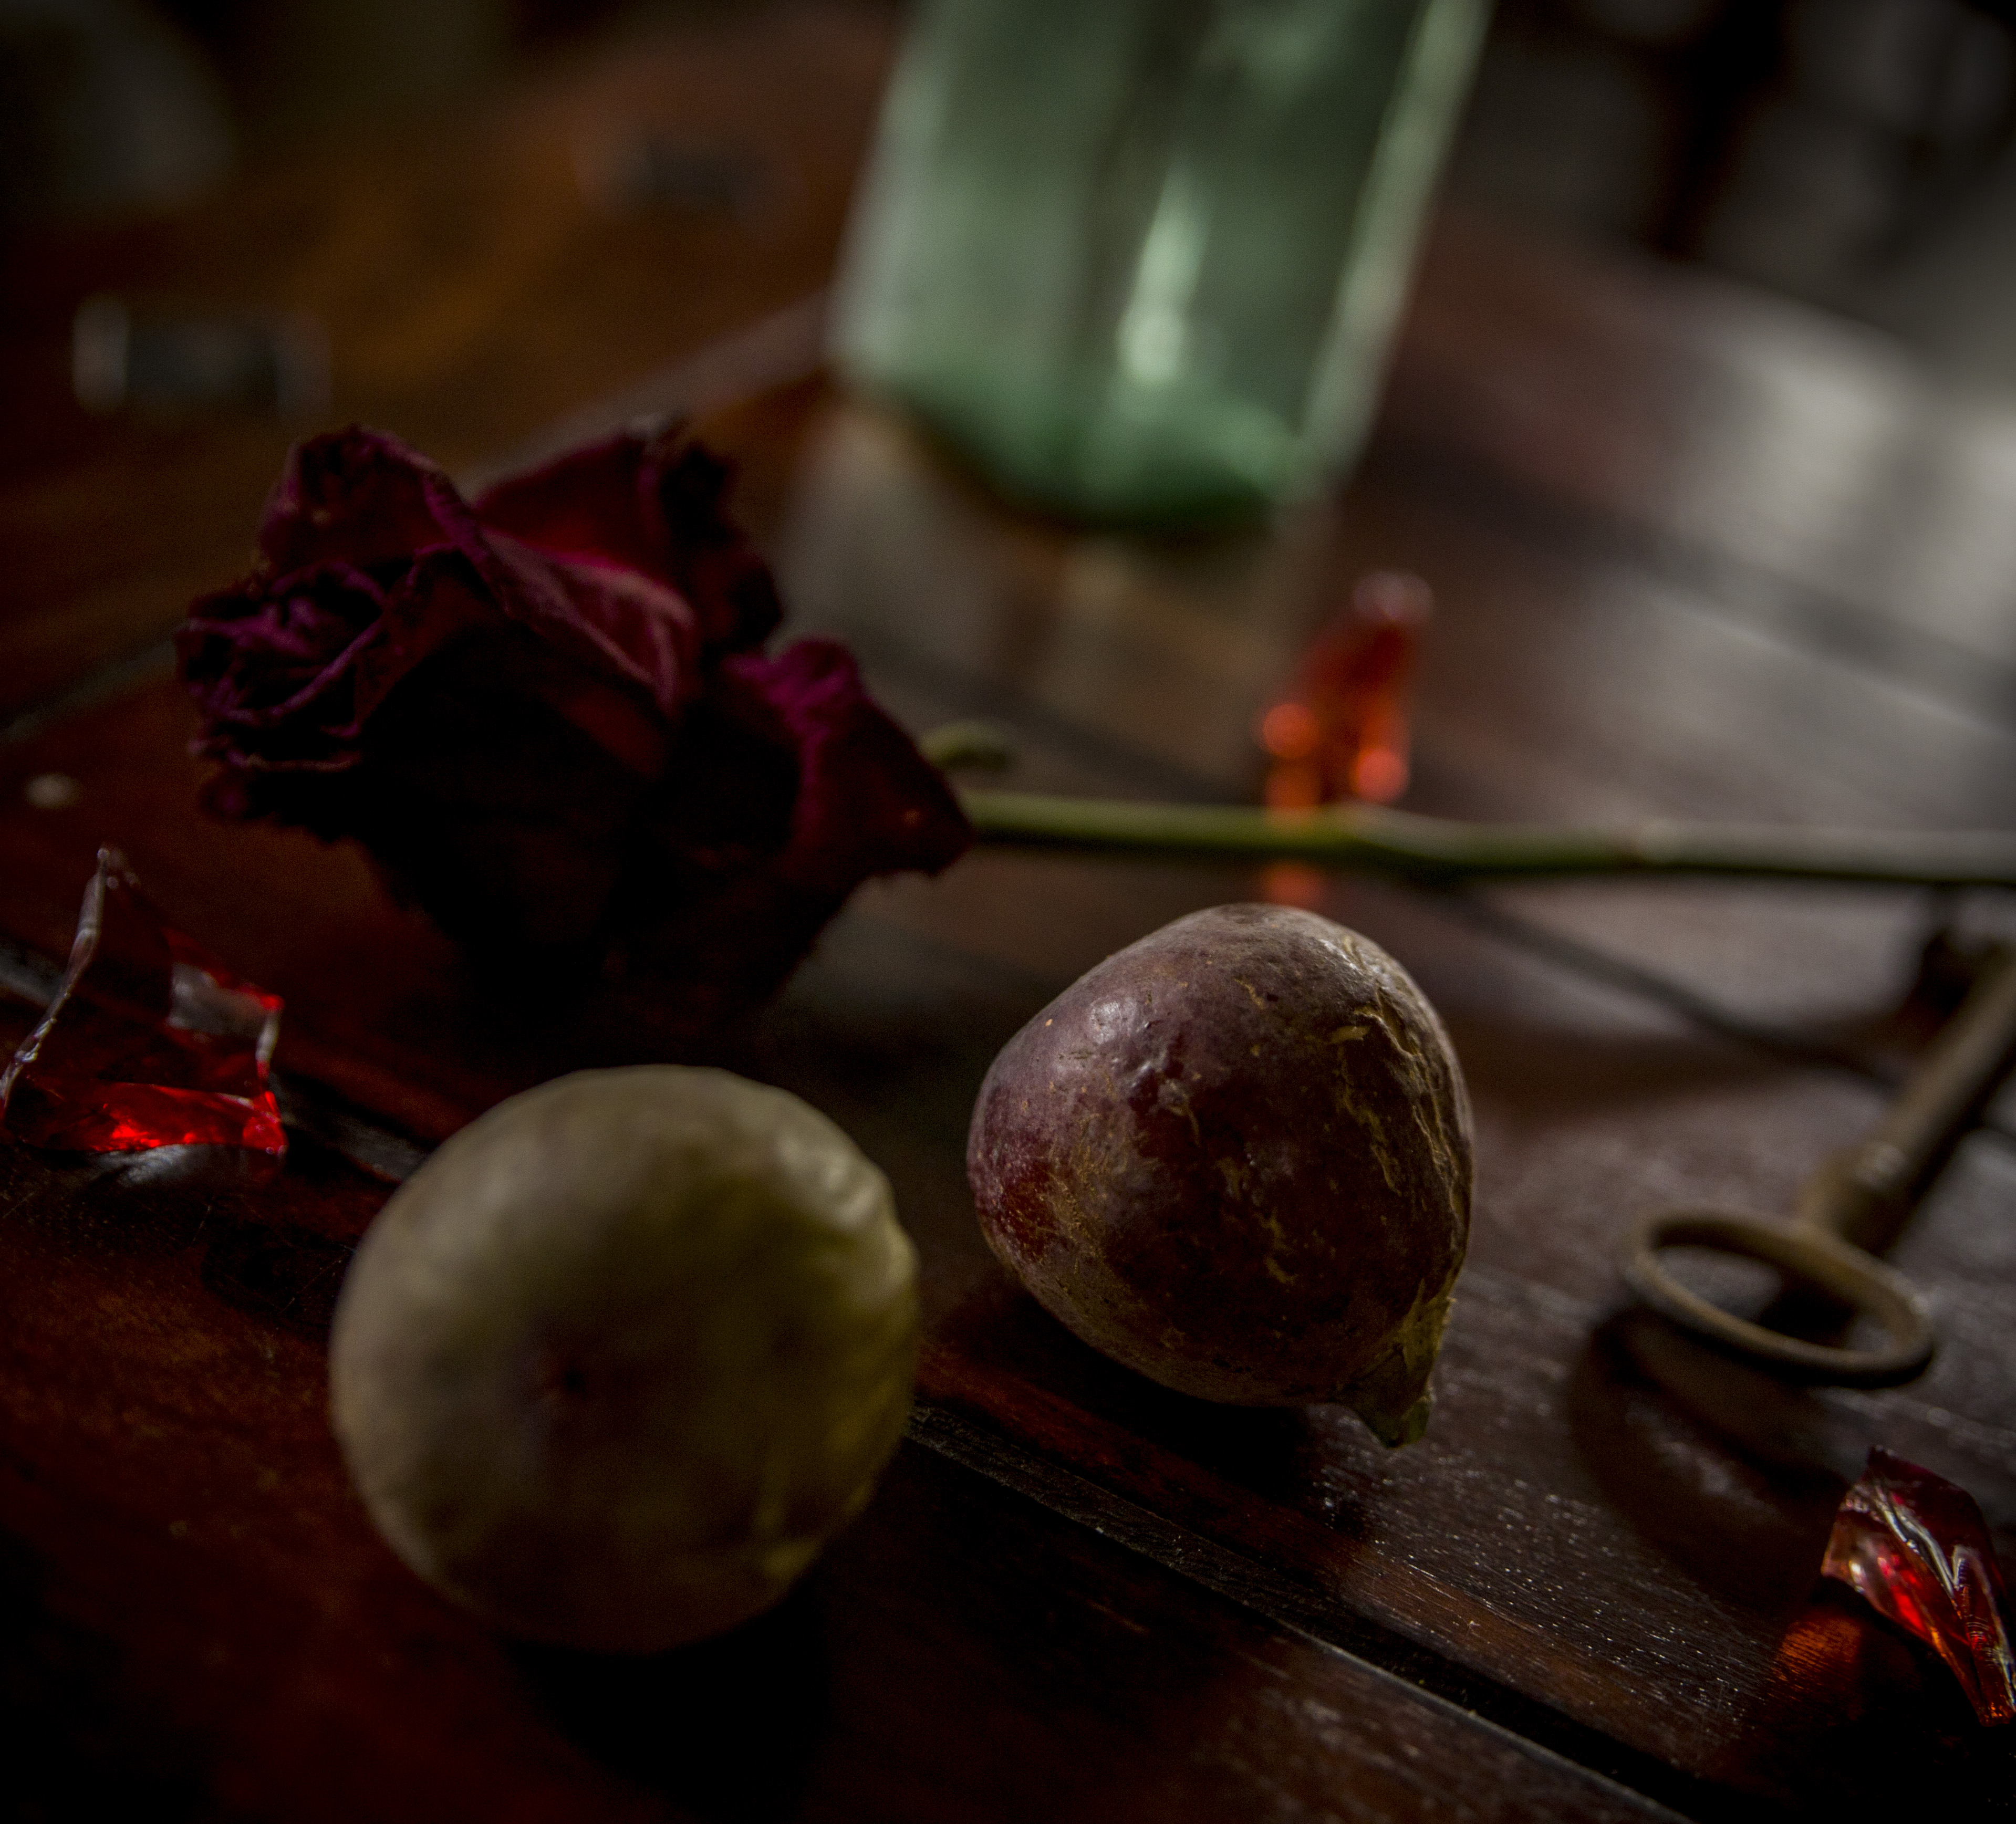
black, free, time, love, figs, lilac, dark, fall, cool, still life photography, food, photography, wood, plant, darkness, still life